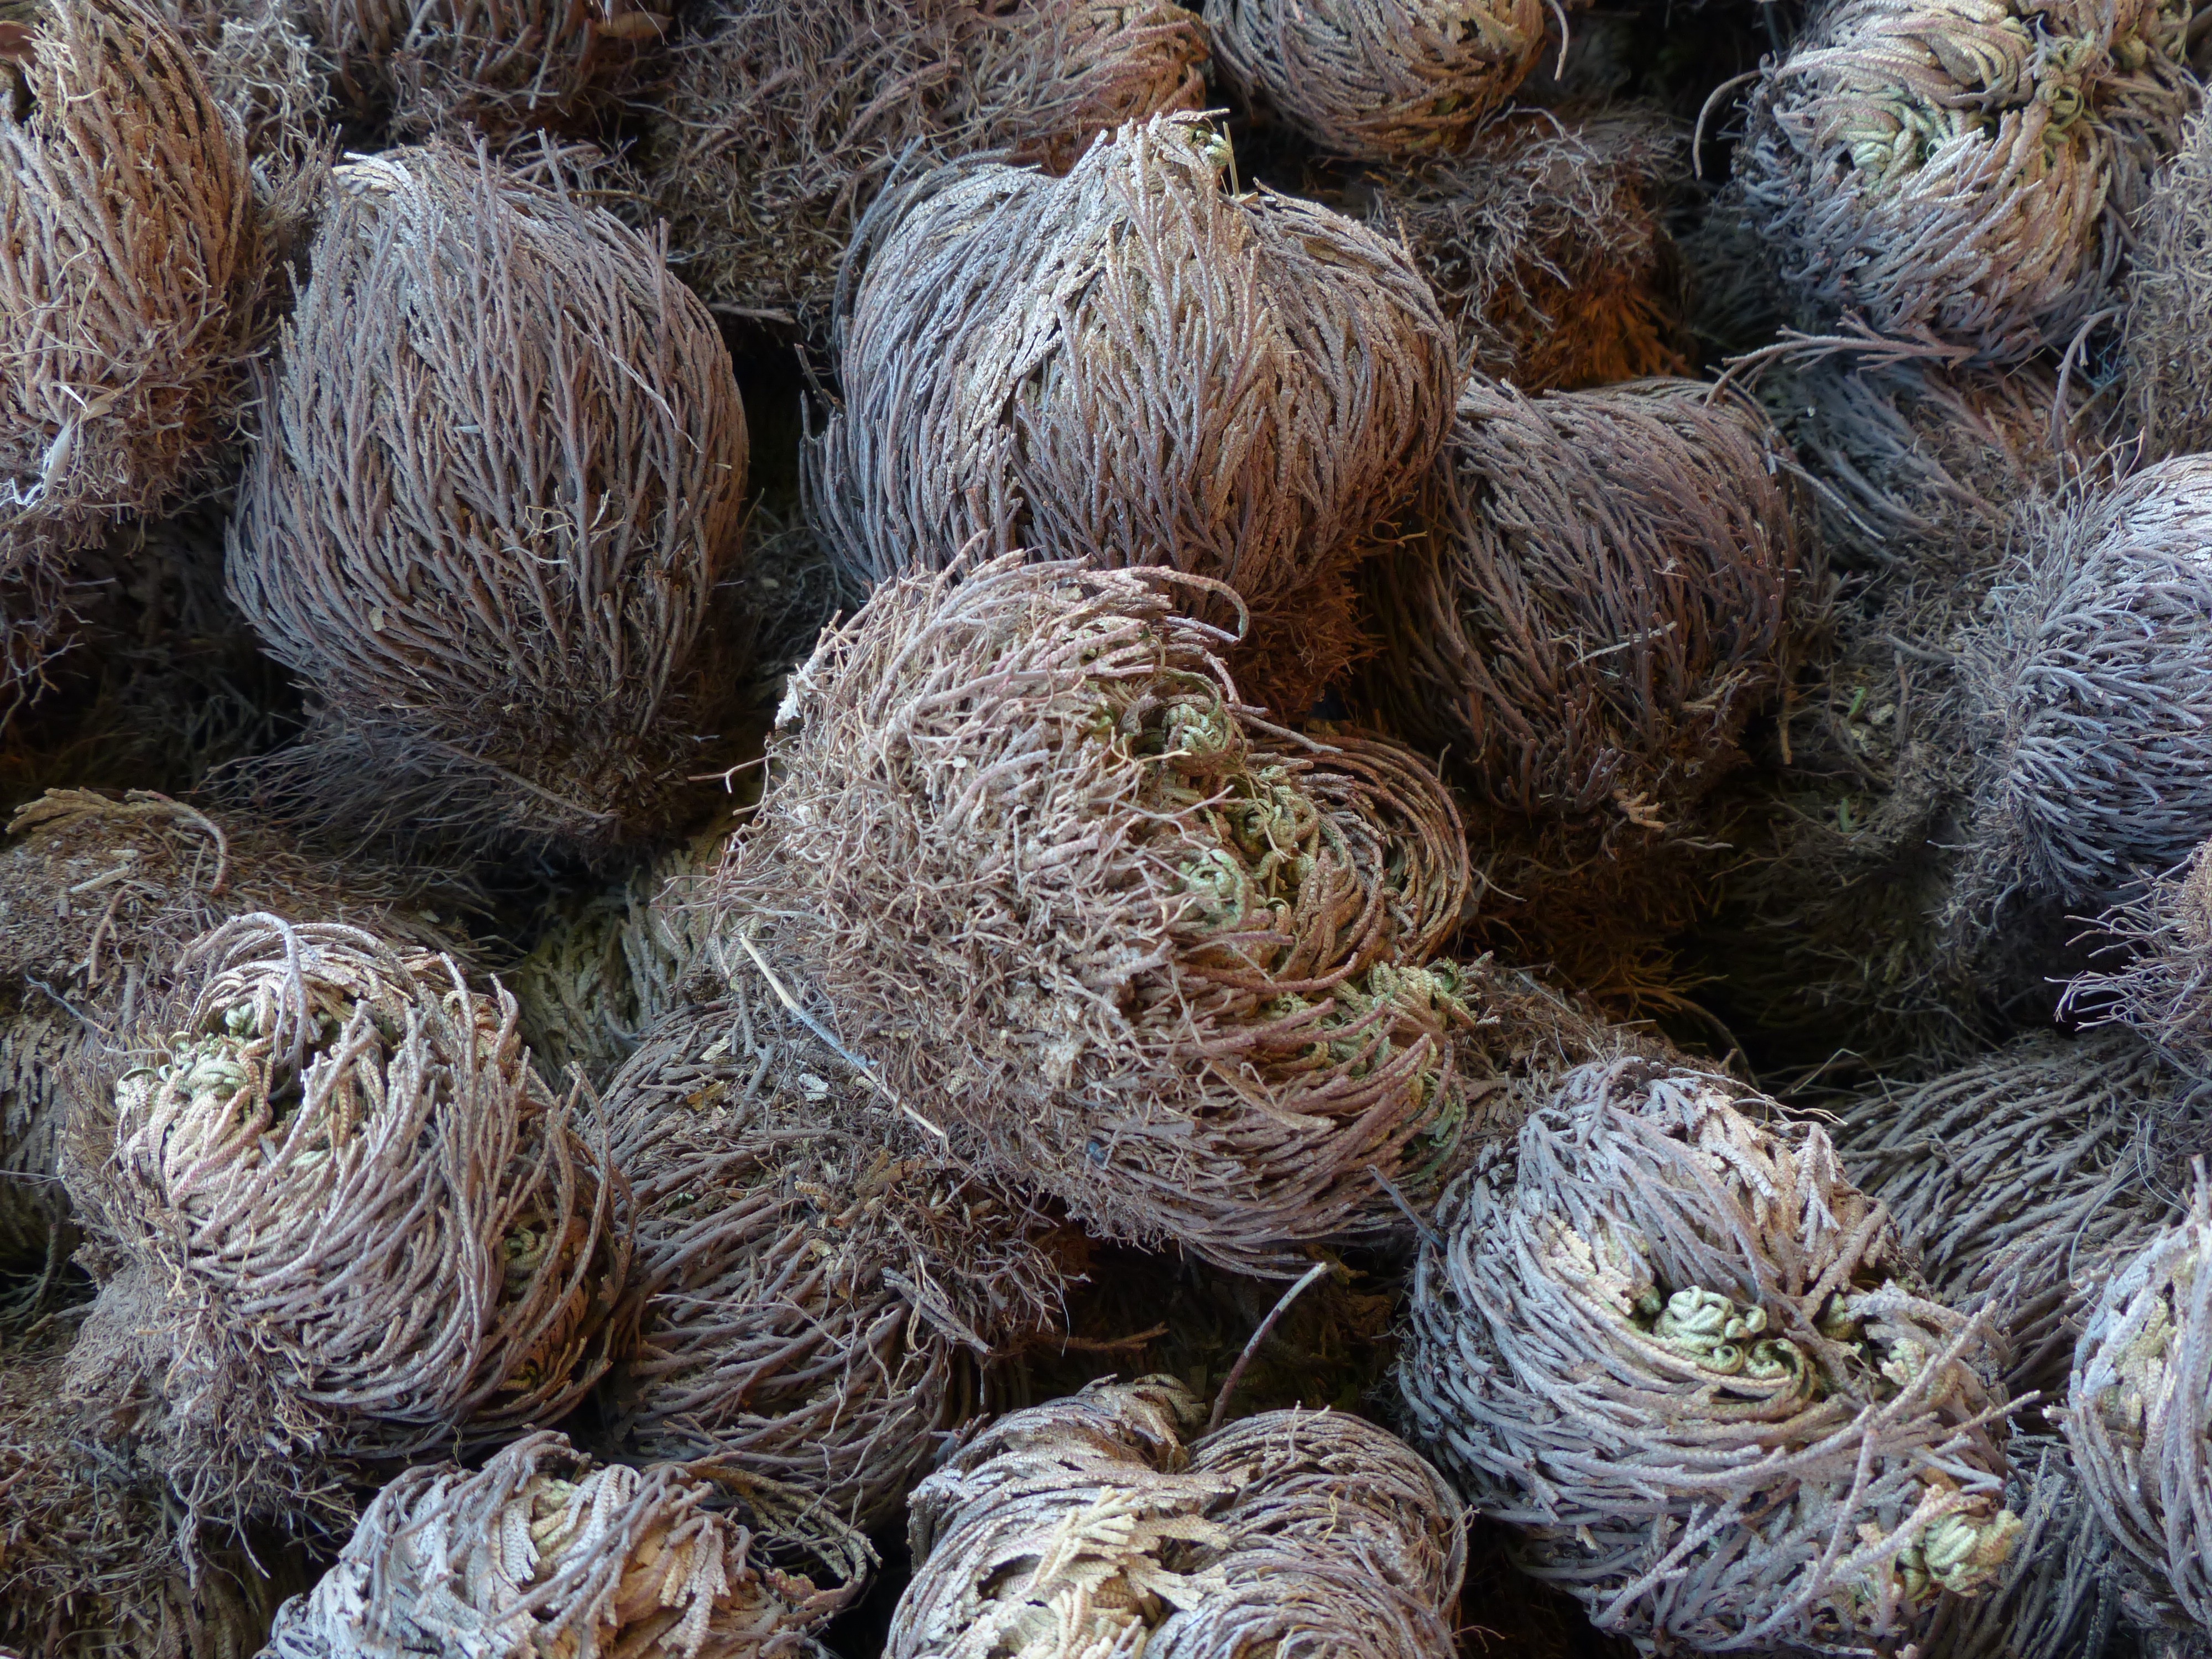
blossom, plant, wood, flower, dry, thread, coconut, textile, brassicaceae, desert rose, cruciferous plant, dry season, rose of jericho, resurrection plant, true rose of jericho, anastatica hierochuntica, anastatica, pallenis hierochuntica, false rose of jericho, poikilohydren selaginoides, selaginella lepidophylla, poikilohydre plant, change wet, selaginoides